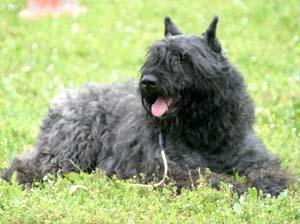
Bouvier_des_Flandres